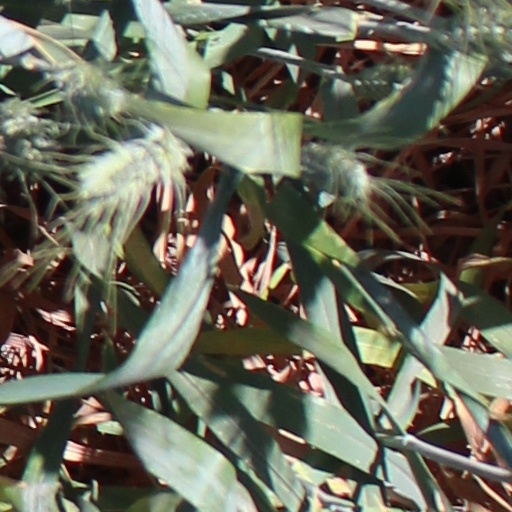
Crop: wheat